Waterfall Glen Forest Preserve

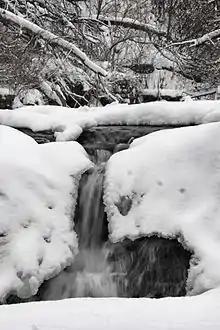
Sawmill Creek Waterfall, Waterfall Glen Forest Preserve, Lemont, Illinois

Waterfall Glen is a forest preserve in Downers Grove Township, DuPage County, Illinois, between the towns of Darien and Lemont, covering . It contains several waterfalls on Sawmill Creek as it empties into the Des Plaines River. Rocky Glen Falls, the largest waterfall in the preserve, is actually a natural dam in the valley glen. In the 1930s, the Civilian Conservation Corps helped restore the waterfall to its naturally tiered state, after years of erosion due to runoff from a nearby mill. It completely surrounds Argonne National Laboratory. It is also home to a popular model airplane field, located in the southwest section of the forest preserve. Hikers can also make the interior trip to St. Patrick Cemetery nestled deep in the preserve. Waterfall Glen's tallgrass prairies, bogs, and Midwestern oak savannas contain 740 native plant species, 75 percent of all the plants known to grow naturally in DuPage County. Over 300 species of mammals, birds, fish, amphibians, and reptiles and another 300 species of invertebrates use the forest preserve, either year-round or during their migrations.